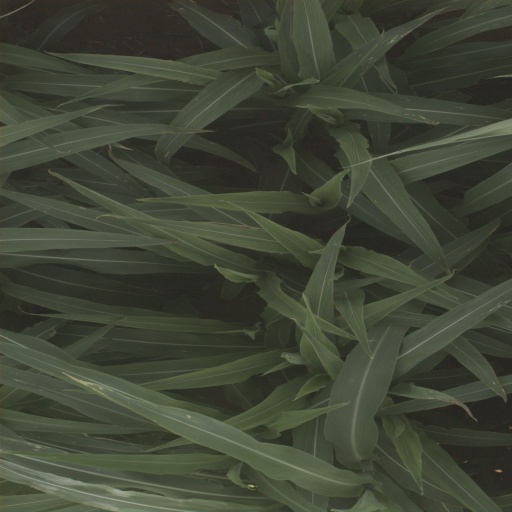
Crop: sorghum